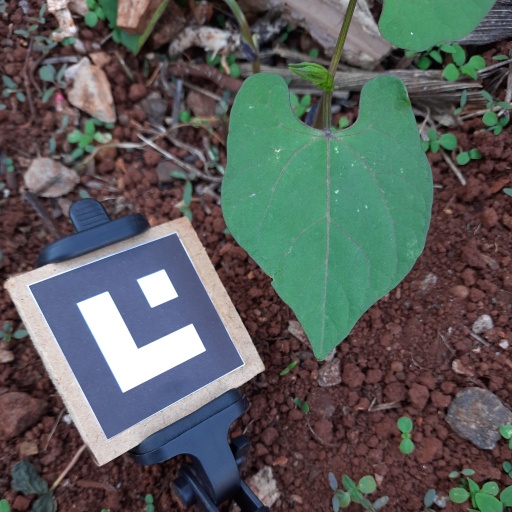
Observations: flat surface, eating holes in the edge, under shade